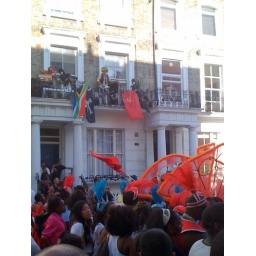
A guy in a wig pretending to play a "guitar hero" guitar on the balcony - Notting Hill Carnival